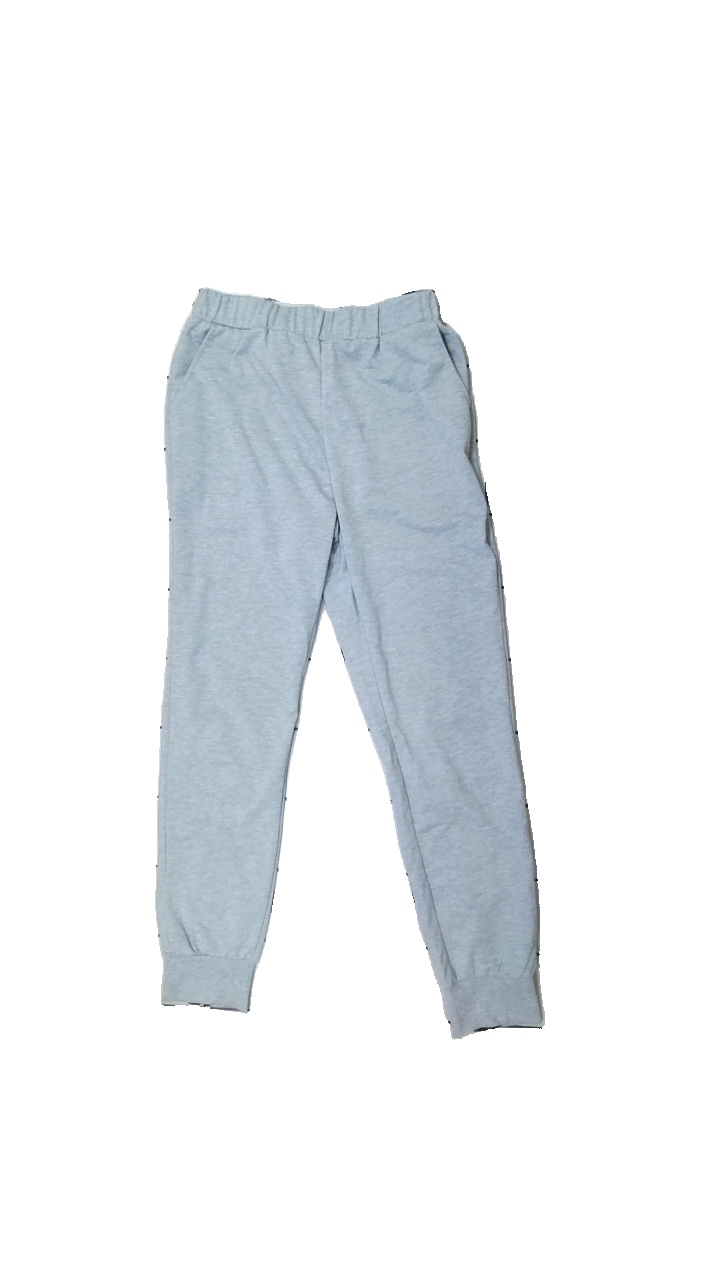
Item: Trousers (Unisex)
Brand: Missing
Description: grey sweat pants with print with zipper detail
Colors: Grey
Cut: Regular
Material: unknown
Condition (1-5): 5
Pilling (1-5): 5
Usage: Reuse
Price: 50-100